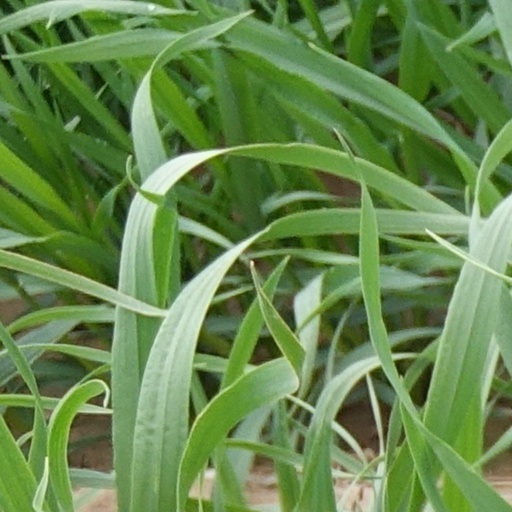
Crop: wheat